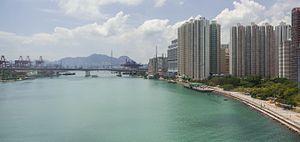
Tung Chung est une ville nouvelle située sur la côte nord-ouest de l'île de Lantau à proximité de l'aéroport international de Hong Kong.